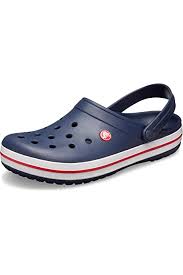
Label: Clog